HMS Barham (04)

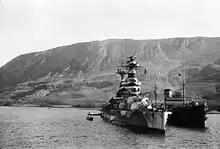
"Barham" refuelling in Souda Bay, February 1941

On 3 January 1941, the ship, together with "Warspite" and "Valiant", bombarded Bardia as a prelude to the Battle of Bardia. On 26 March, the Italian fleet sortied in an attempt to intercept British convoys to Greece. The British had recently broken the Italian codes and sailed after dark on the 27th to intercept the Italians. The following morning, they were spotted by an aircraft from the carrier and the Battle of Cape Matapan began. Multiple air strikes by "Formidable"s Fairey Swordfish torpedo bombers damaged the battleship and crippled the heavy cruiser later that evening. Admiral Angelo Iachino, commander of the Italian fleet, ordered the two other heavy cruisers of the 1st Division to render assistance to "Pola" in the darkness. The Italian ships and the British arrived almost simultaneously at "Pola"s location, but the Italians had almost no clue that the British were nearby. On the other hand, the British knew exactly where the Italians were, thanks to their radar-equipped ships. They opened fire at point-blank range, "Barham" crippling the destroyer and then joining "Warspite" and "Valiant" in crippling .